Electrocardiography

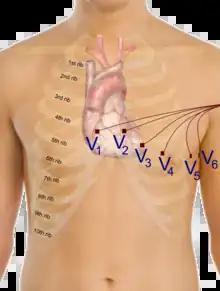
Placement of the precordial electrodes

Mechanical cardiographs (apex cardiogram), developed in the 19th century, recorded heart movements by transmitting heart or chest wall motions to a spring and air chamber system. A writing lever traced these movements onto a smoked rotating cylinder, producing a cardiogram. Their accuracy was limited, as they captured all body movements, introducing errors.